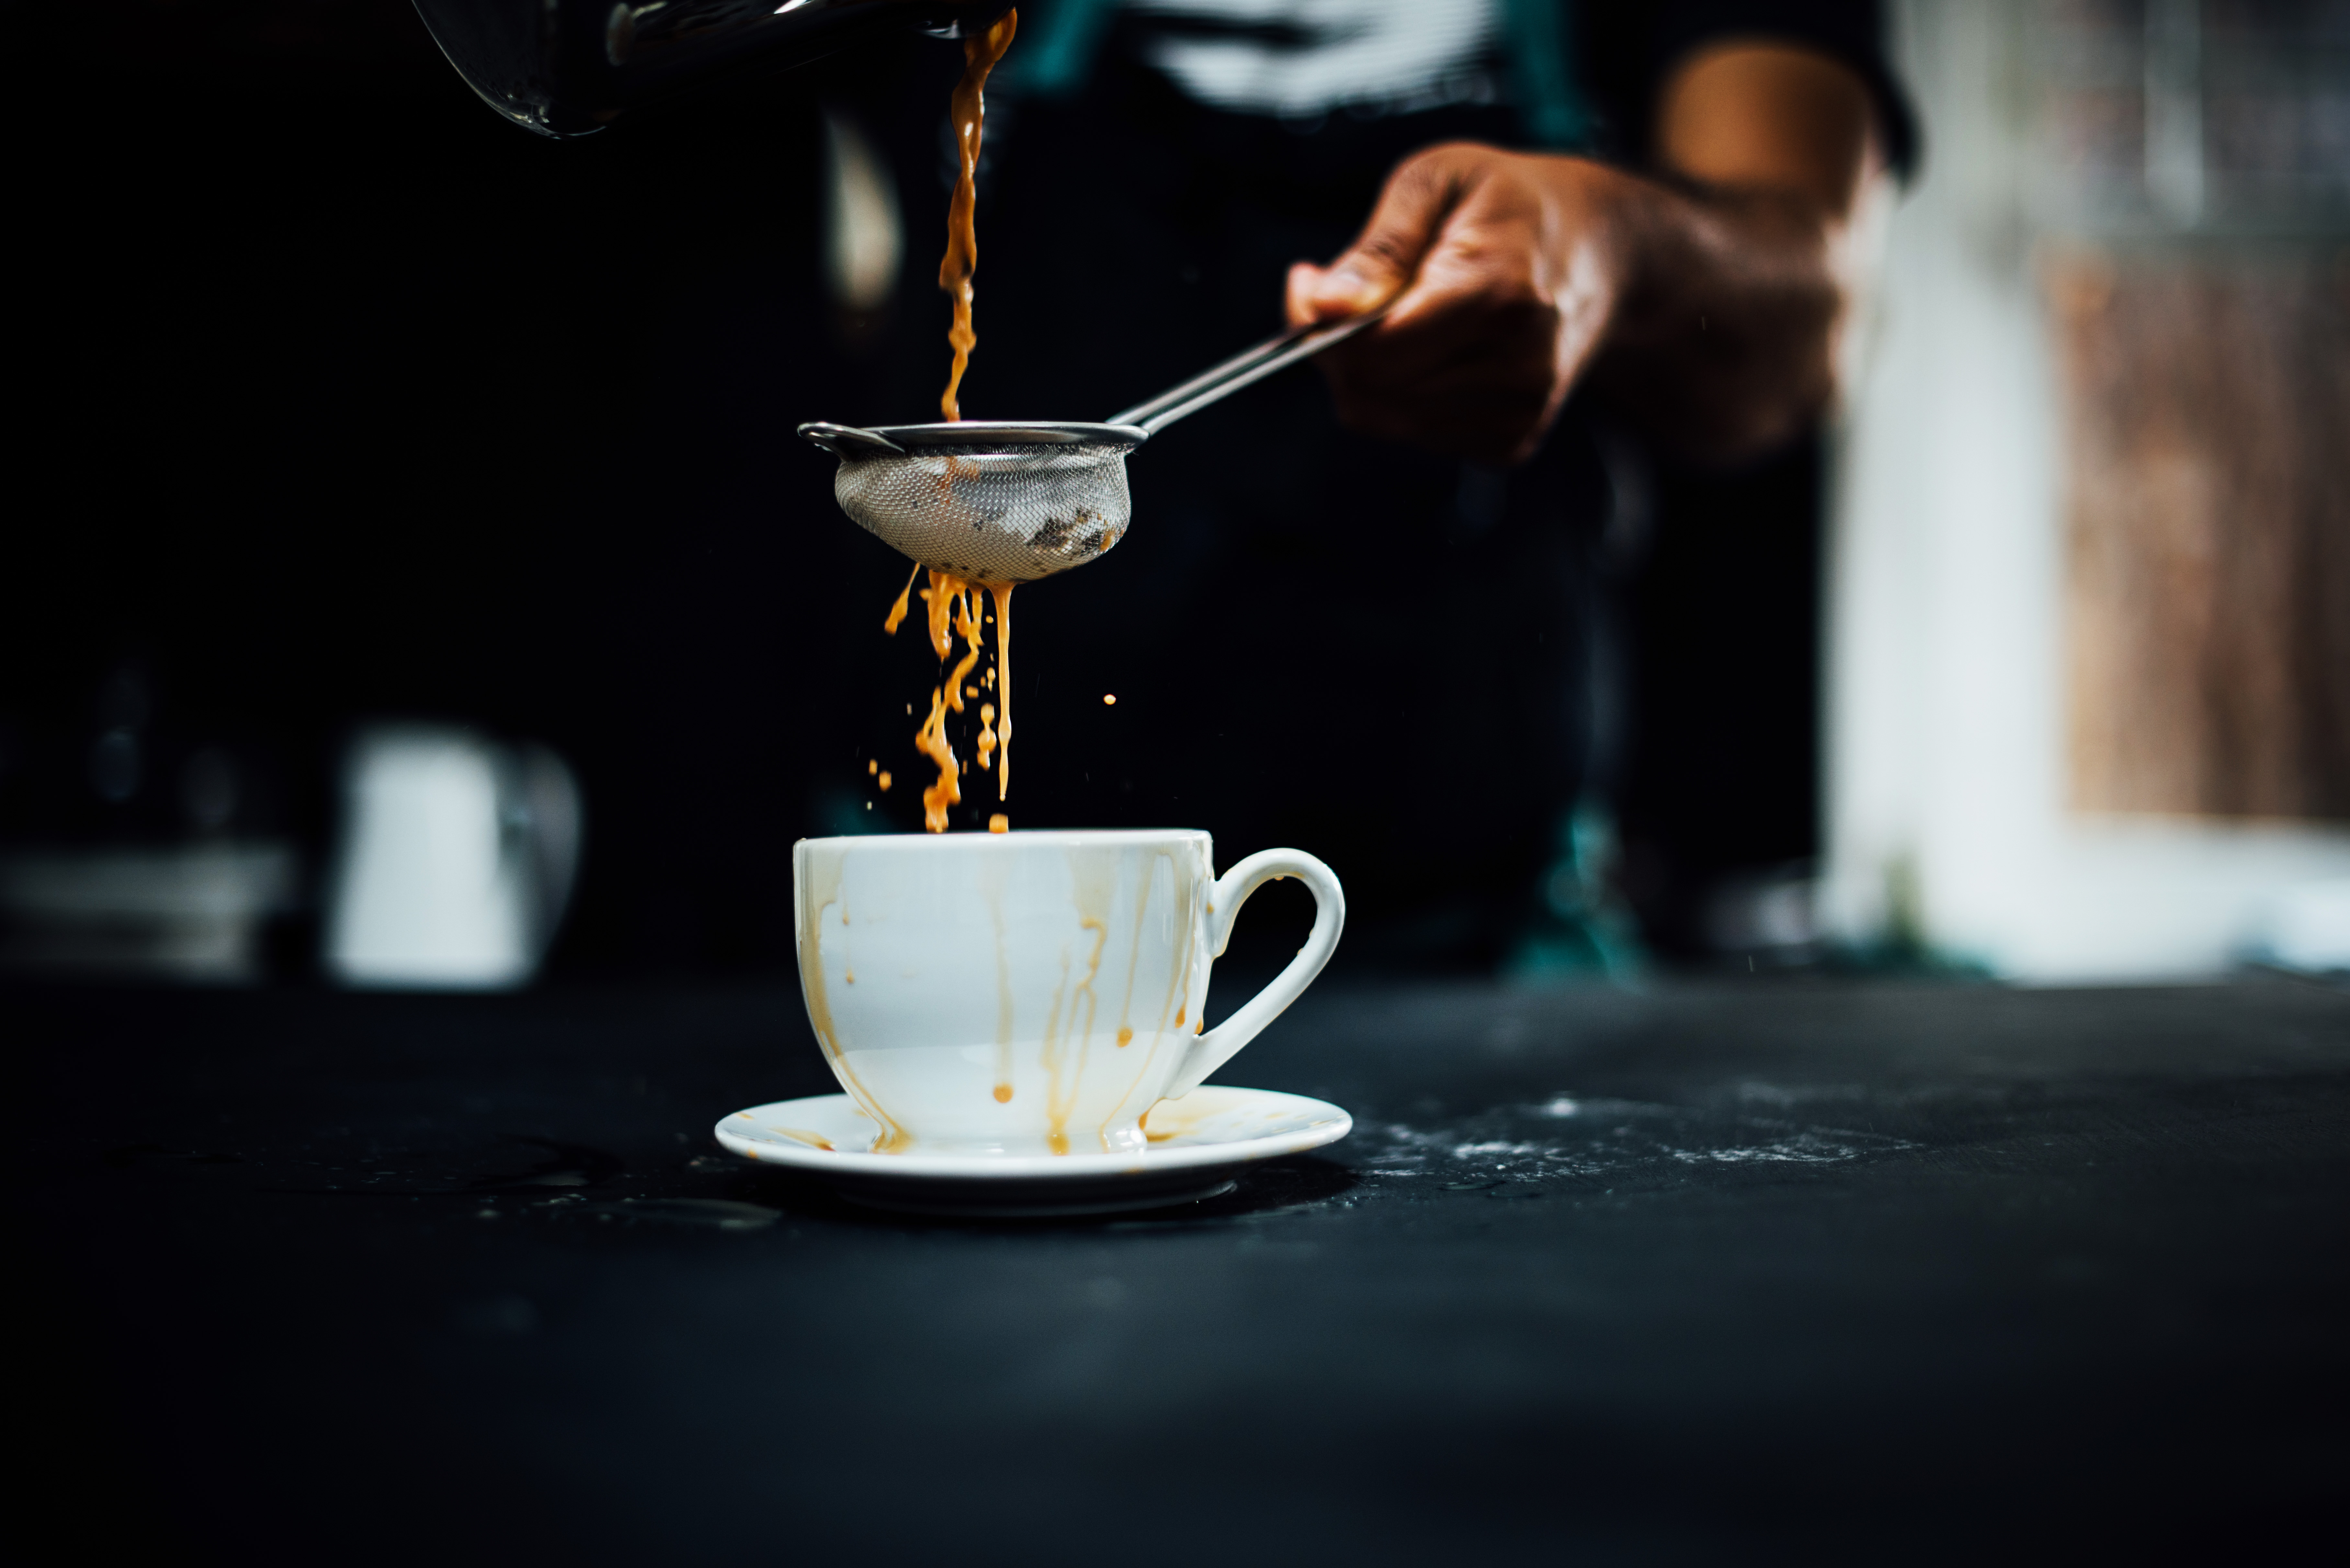
Dish: chai